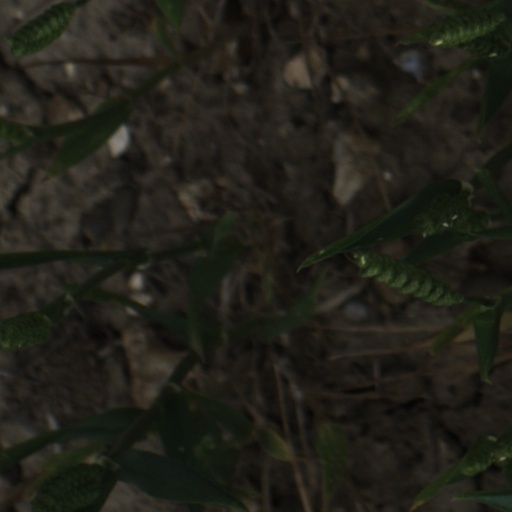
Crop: wheat